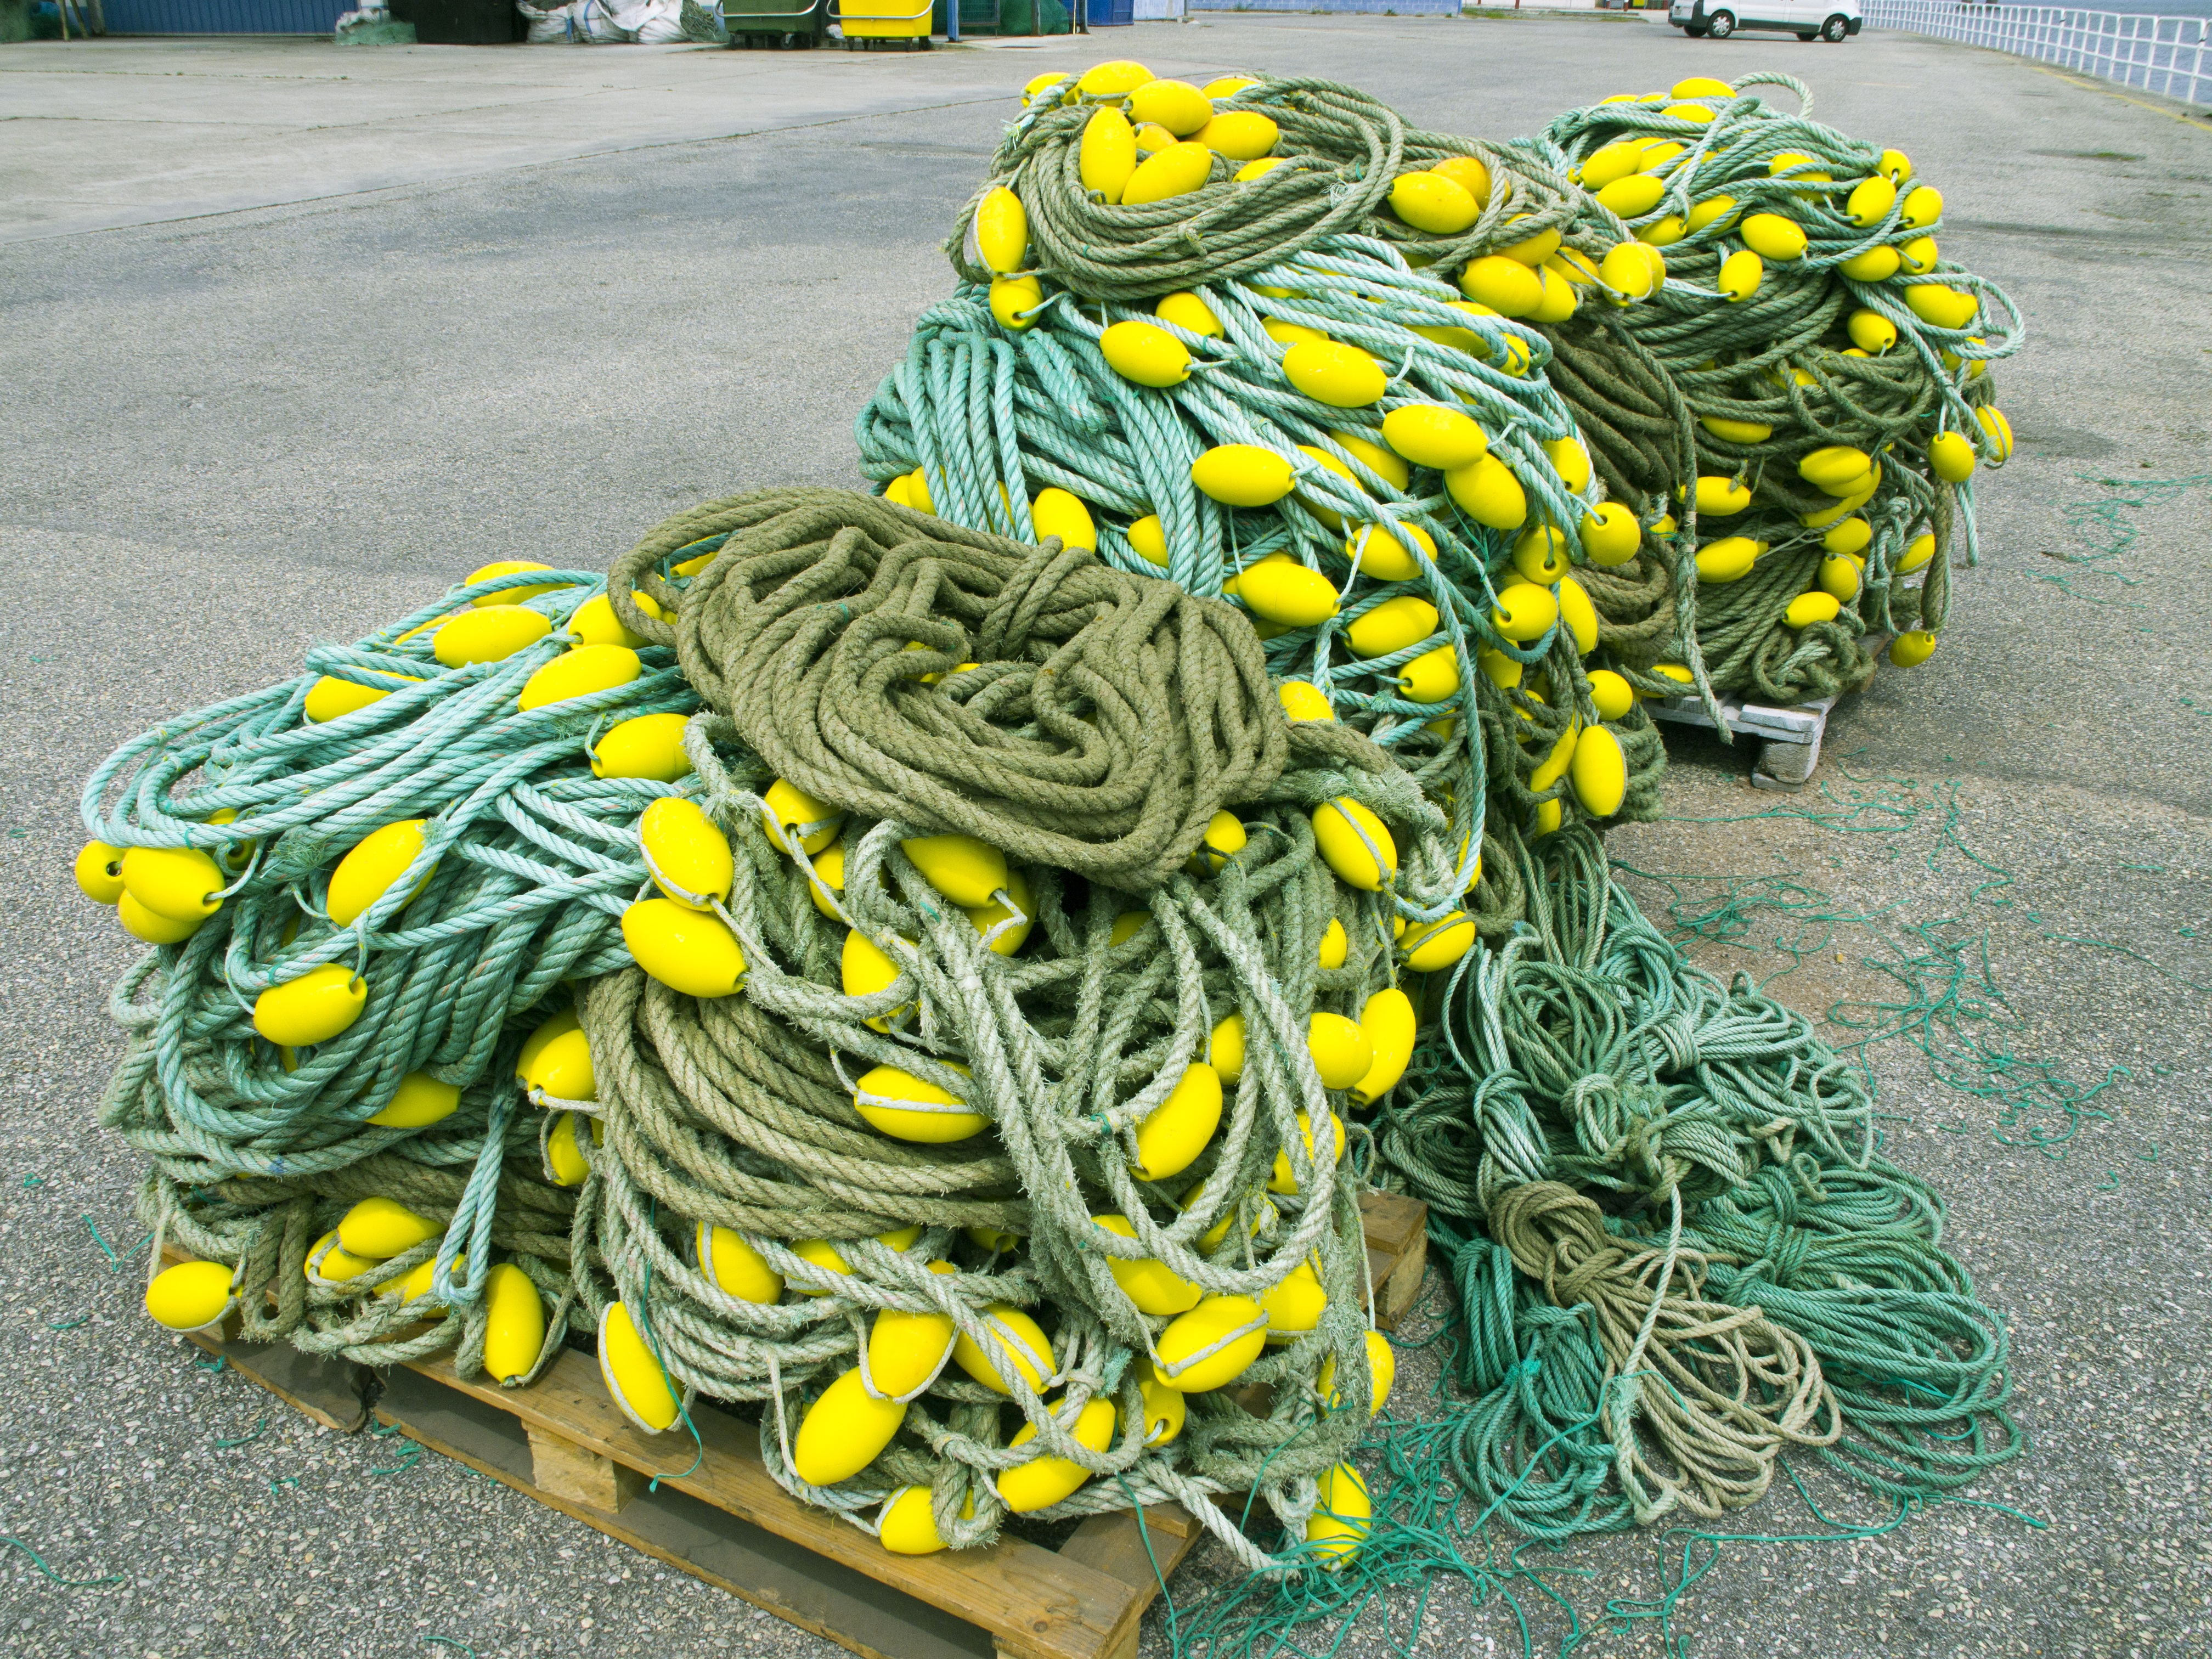
flower, green, yellow, art, lugo, scrap, fishing nets, port ribadeo